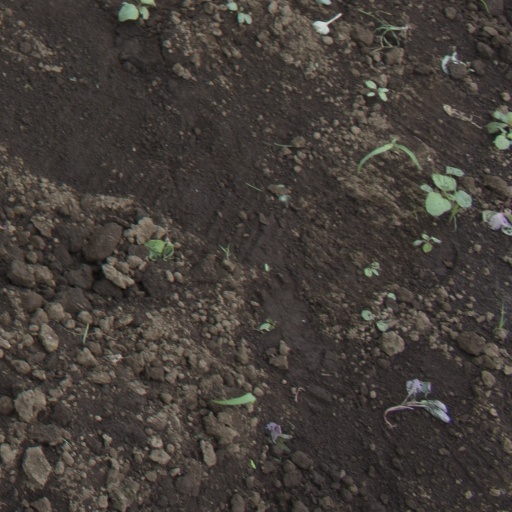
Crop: soybean